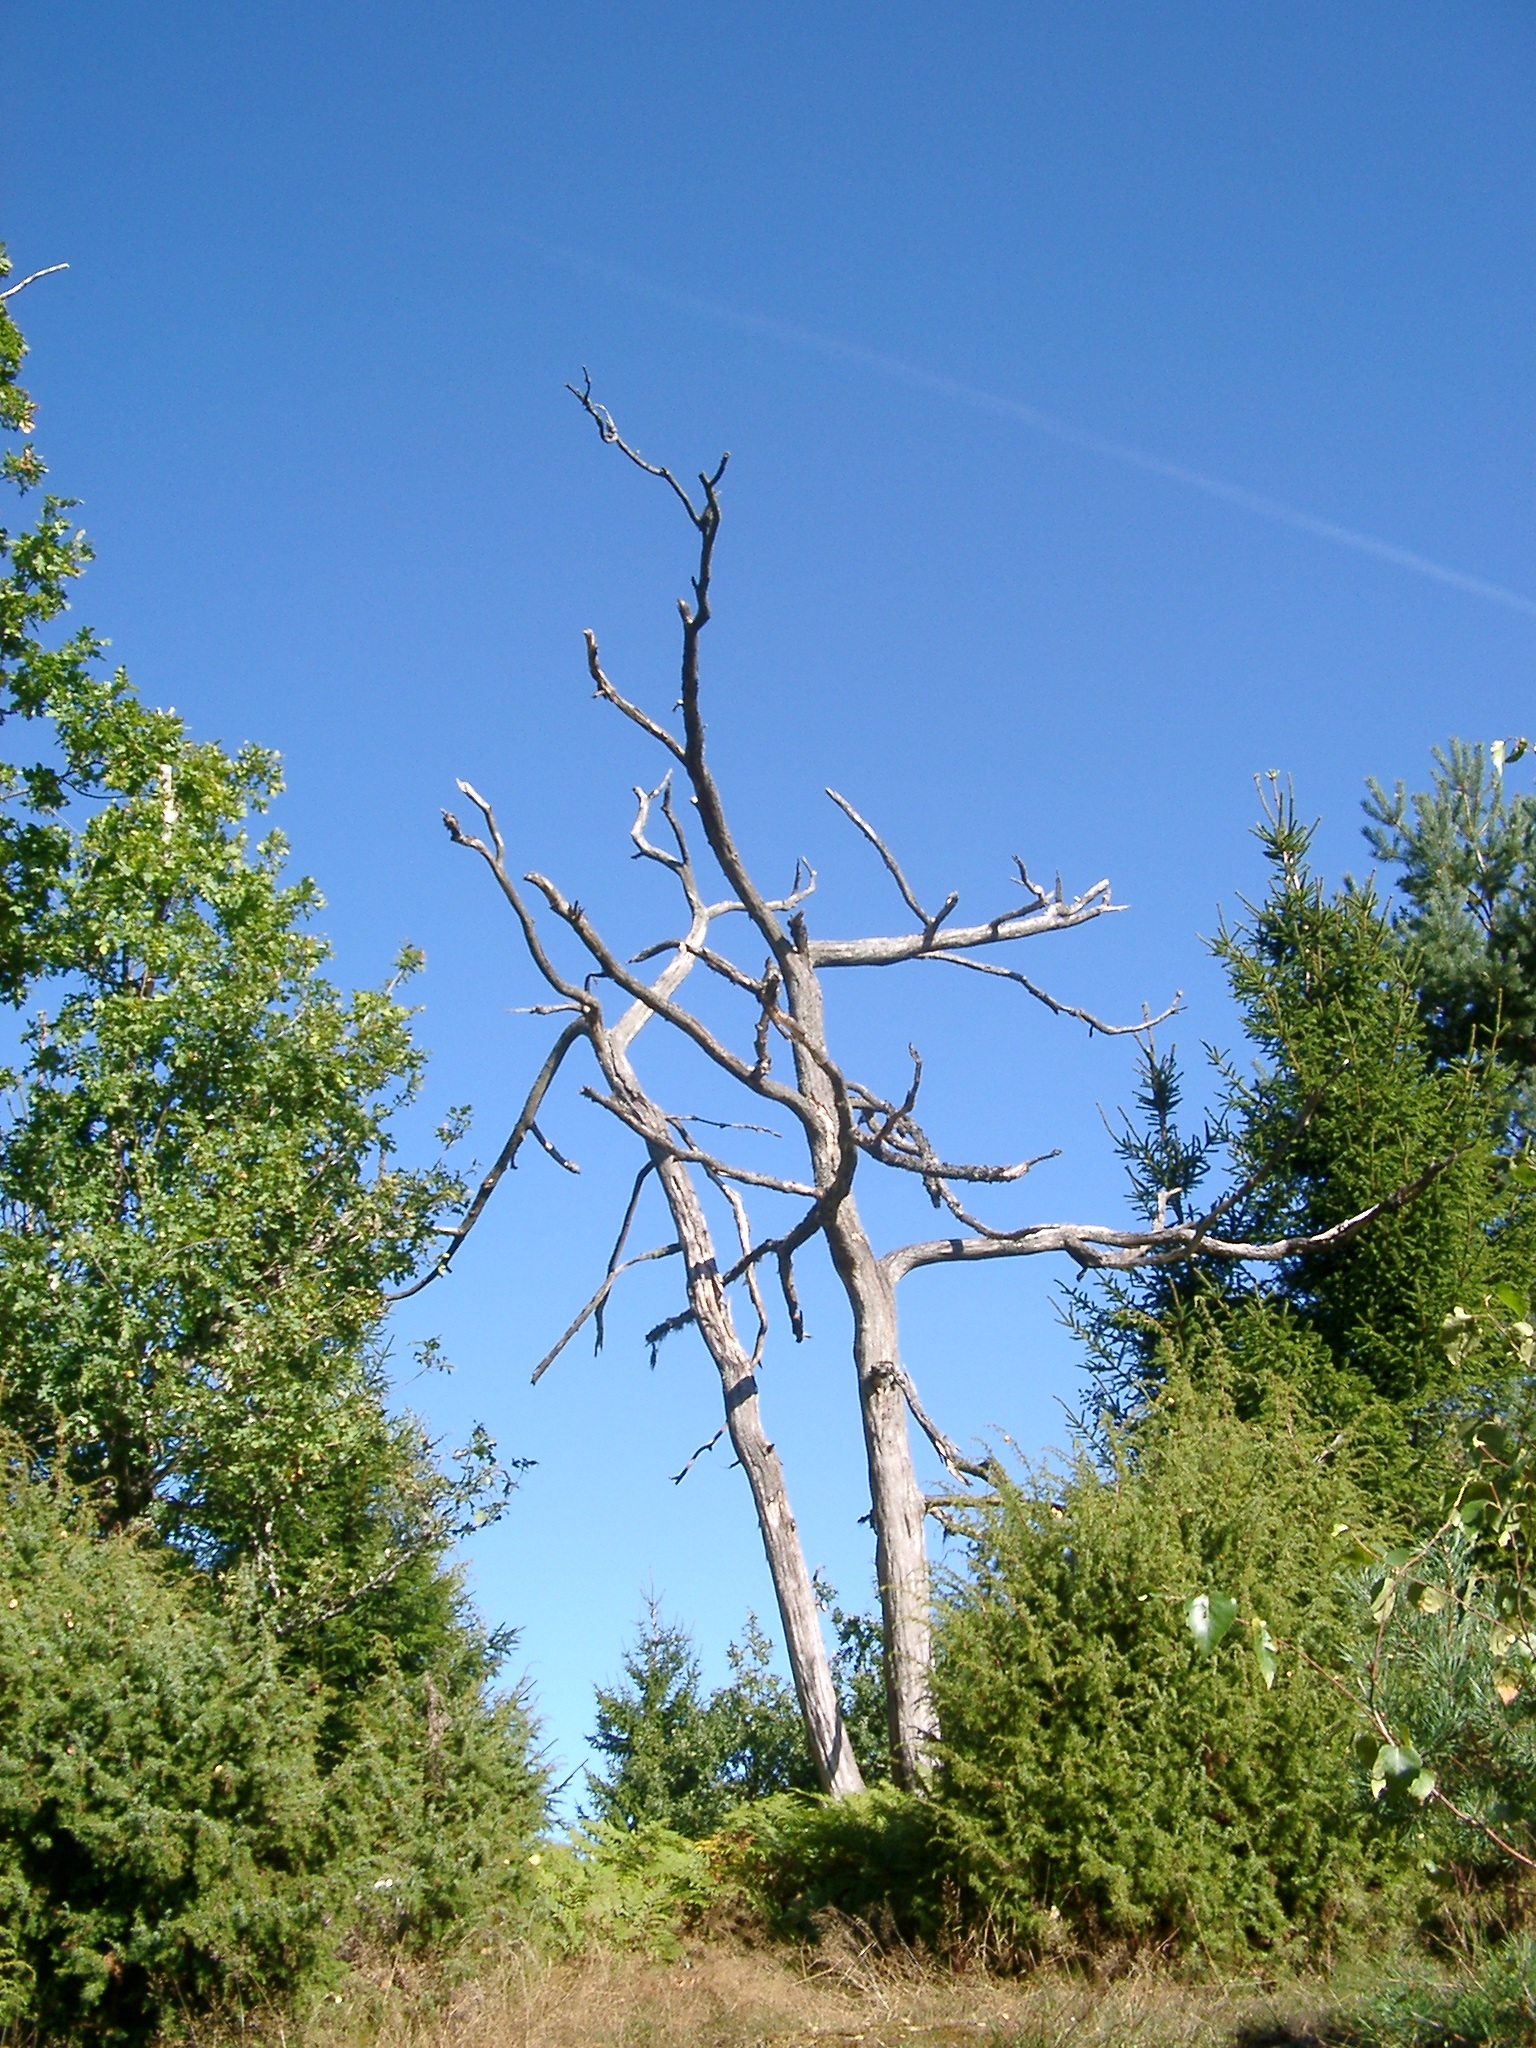
tree, nature, grass, branch, silhouette, mountain, plant, sky, meadow, prairie, flower, wind, summer, flora, ecosystem, himmel, sky blue, woody plant